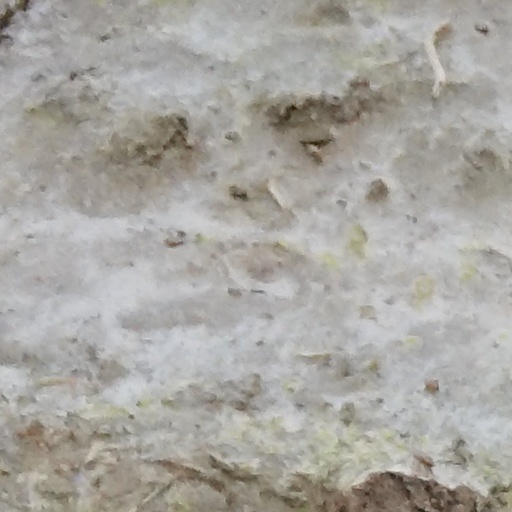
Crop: wheat